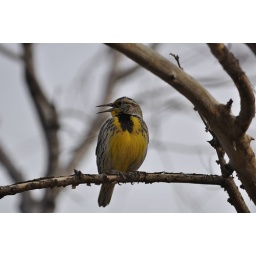
A Western Meadowlark sings his beautiful song in a crab apple tree in early spring.